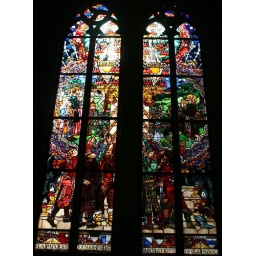
The stain glass windows in the Fribourg cathedral.